Richard Madden

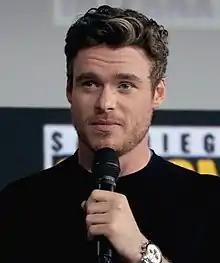
Madden at the 2019 San Diego Comic-Con

Richard Madden (born 18 June 1986) is a Scottish actor. He was cast in his first role at age 11 and made his screen acting debut in 2000. He later began performing on stage whilst a student at the Royal Conservatoire of Scotland. In 2007, he toured with Shakespeare's Globe company as Romeo in "Romeo and Juliet", a role he reprised in the West End in 2016. Madden rose to fame with his portrayal of Robb Stark in the fantasy drama series "Game of Thrones" from 2011 to 2013.